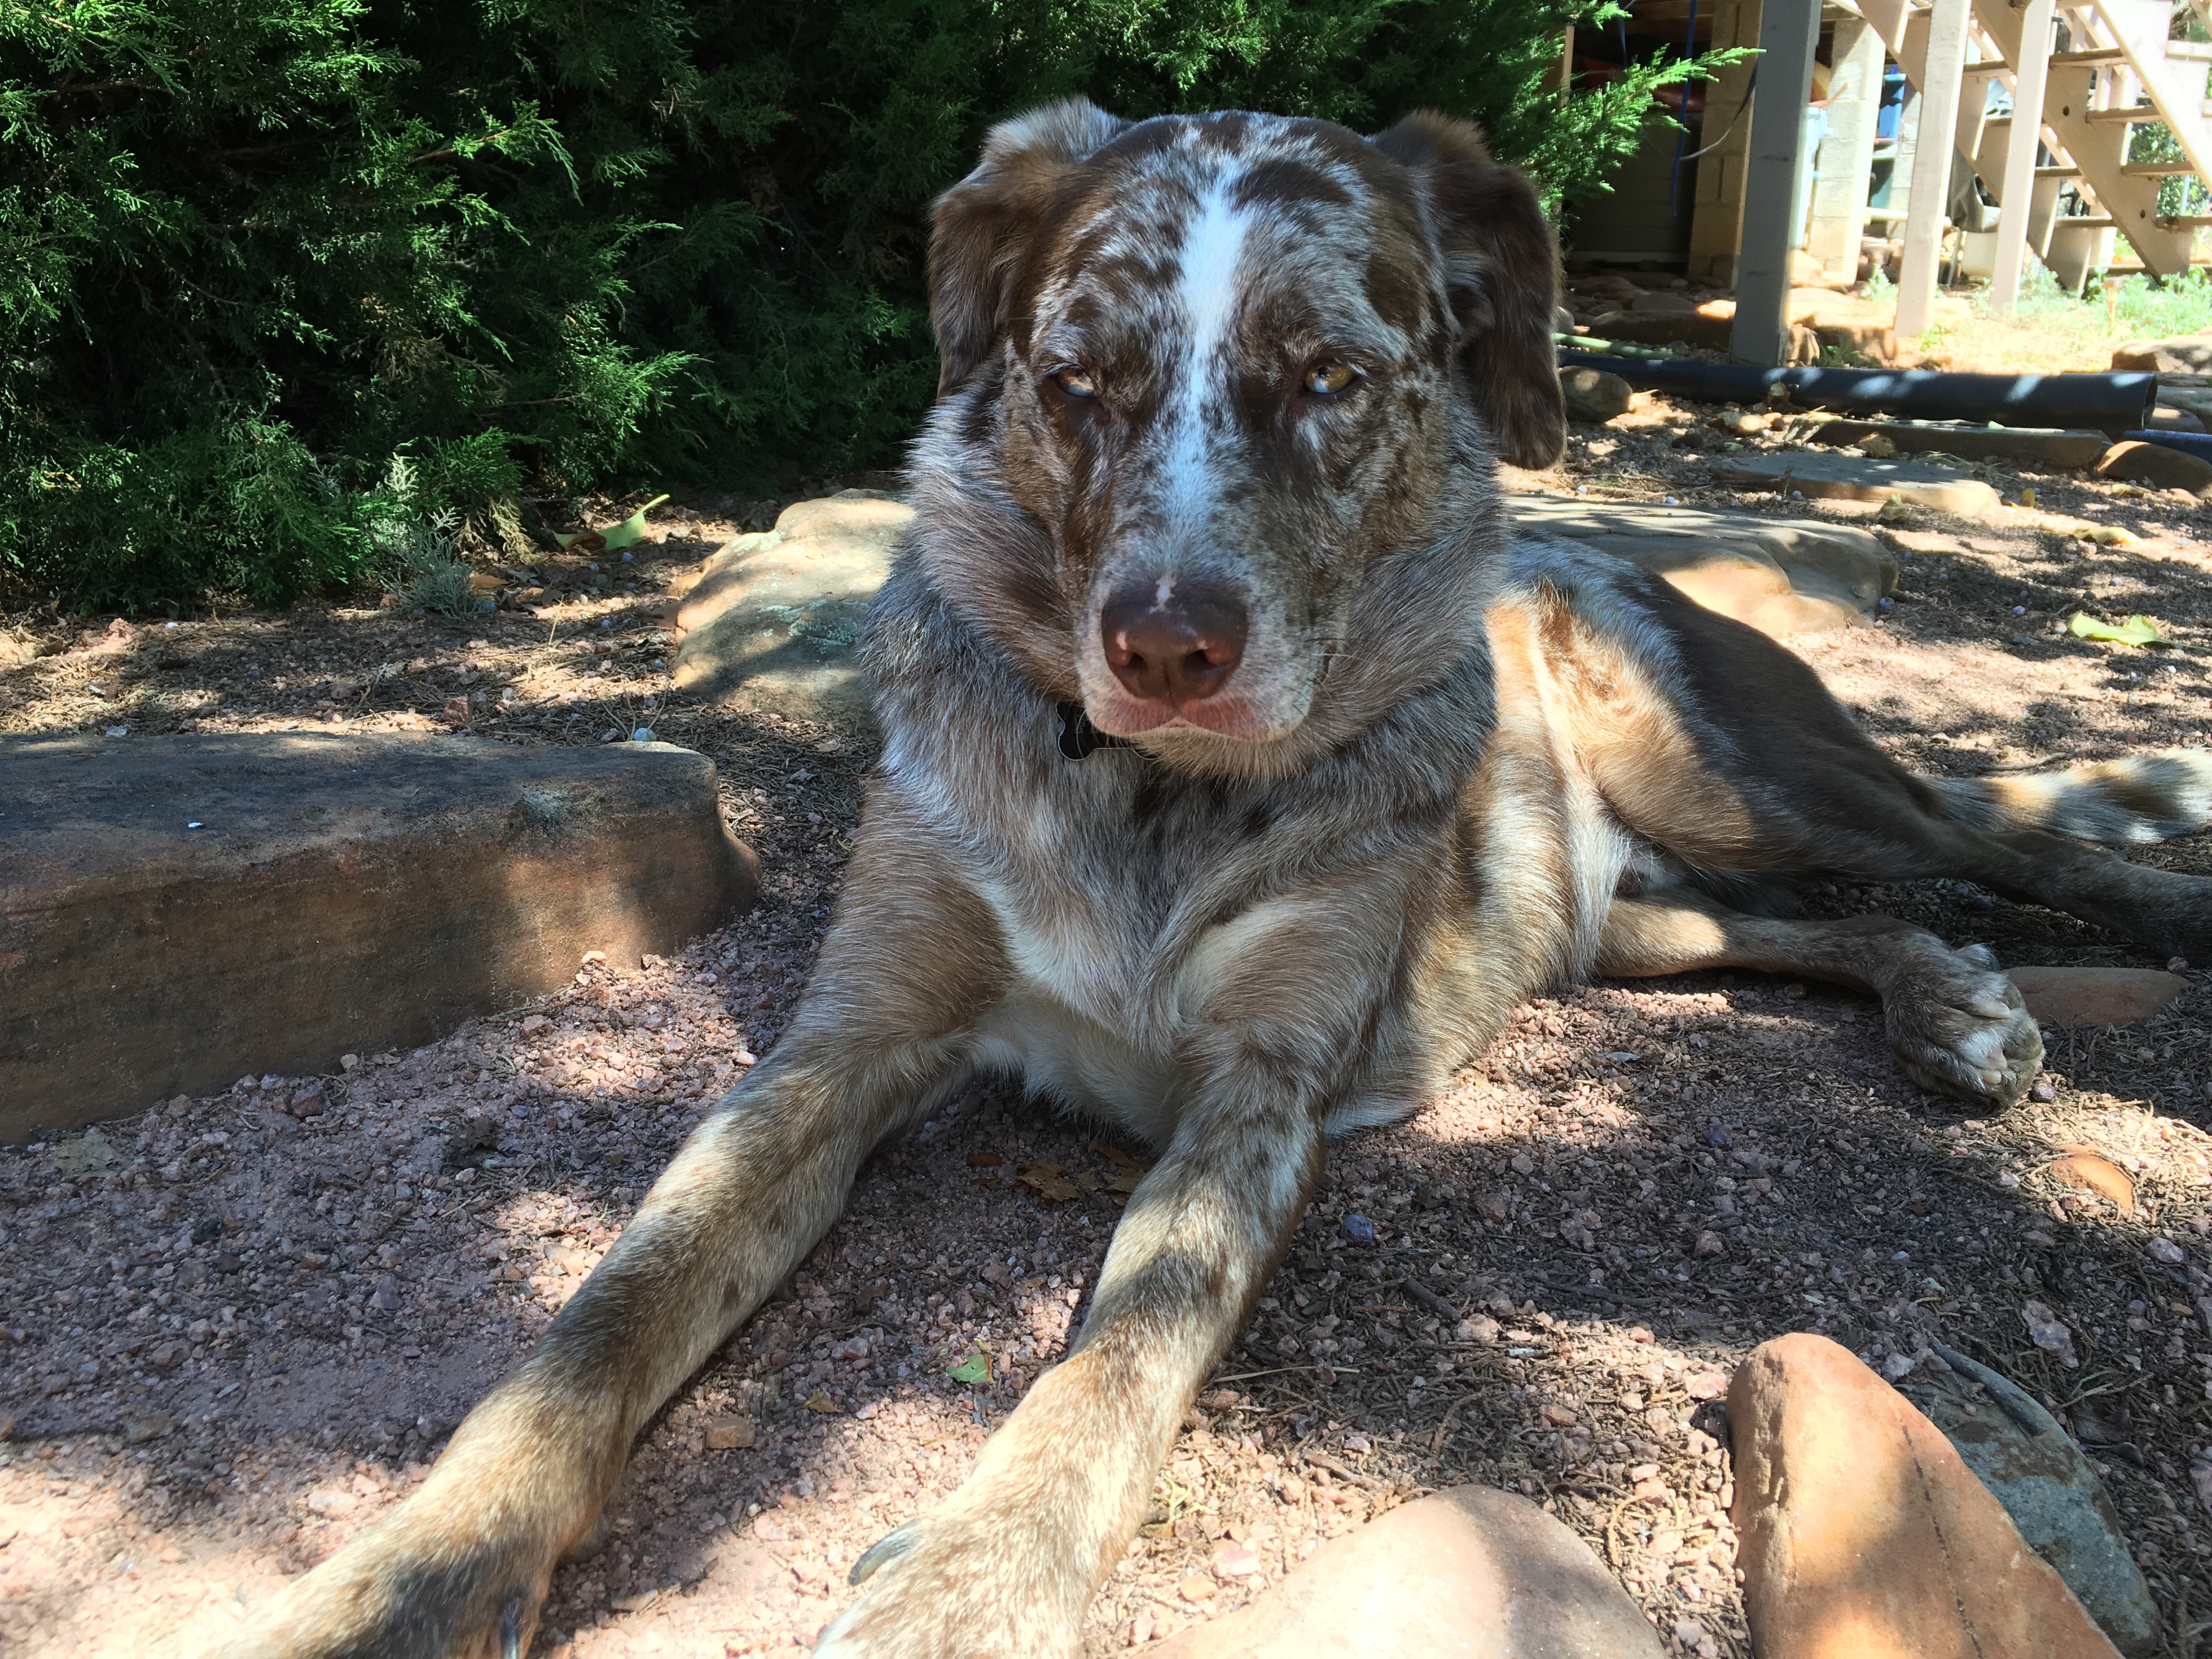
dog, mammal, vertebrate, felix, street dog, dog like mammal, wolfdog, dog breed group, dog crossbreeds, irish wolfhound